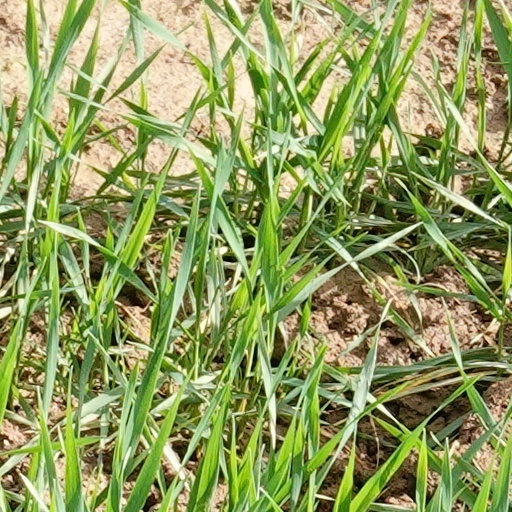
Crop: wheat